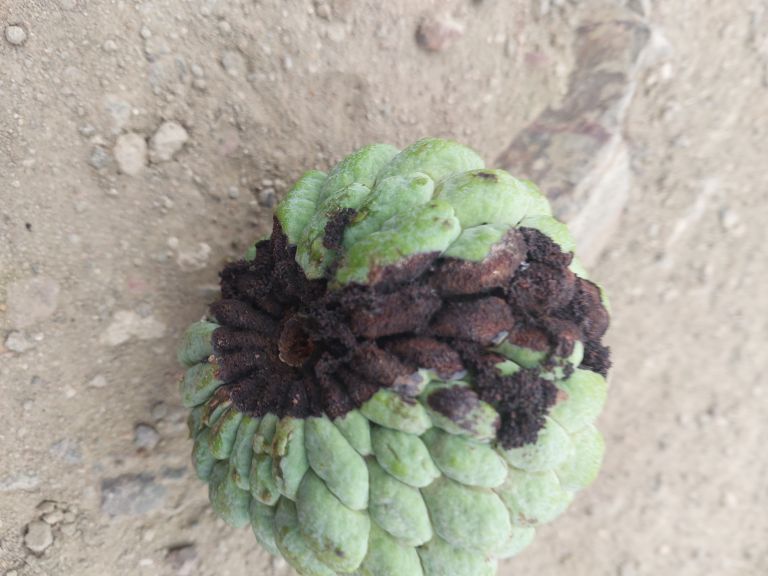
Disease label: Diplodia Rot